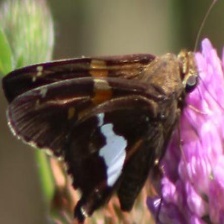
Species: SILVER SPOT SKIPPER